Bicycle brake

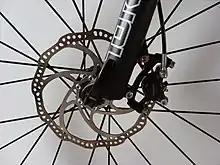
A hydraulic front disc brake. The disc is held by a six-bolt mount. The caliper is held attached to an IS fork mount via PM adapter.

A disc brake consists of a metal disc, or "rotor", attached to the wheel hub that rotates with the wheel. Calipers are attached to the frame or fork along with pads that squeeze the rotors for braking. Disc brakes may be actuated mechanically by cable, or hydraulically.